Miss Universe 2012

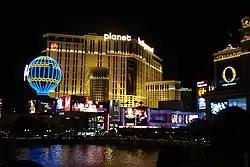

In March 2012, the Miss Universe Organization announced that the pageant was postponed to mid-December as broadcaster, NBC, was unable to broadcast the pageant at the same time as the 2012 Summer Olympics and the 2012 United States presidential election. In April 2012, it was announced that Bangladesh would host the pageant on December 13, 2012. However, in July, the Bangladeshi president announced that they would not host the pageant because of financial constraints.